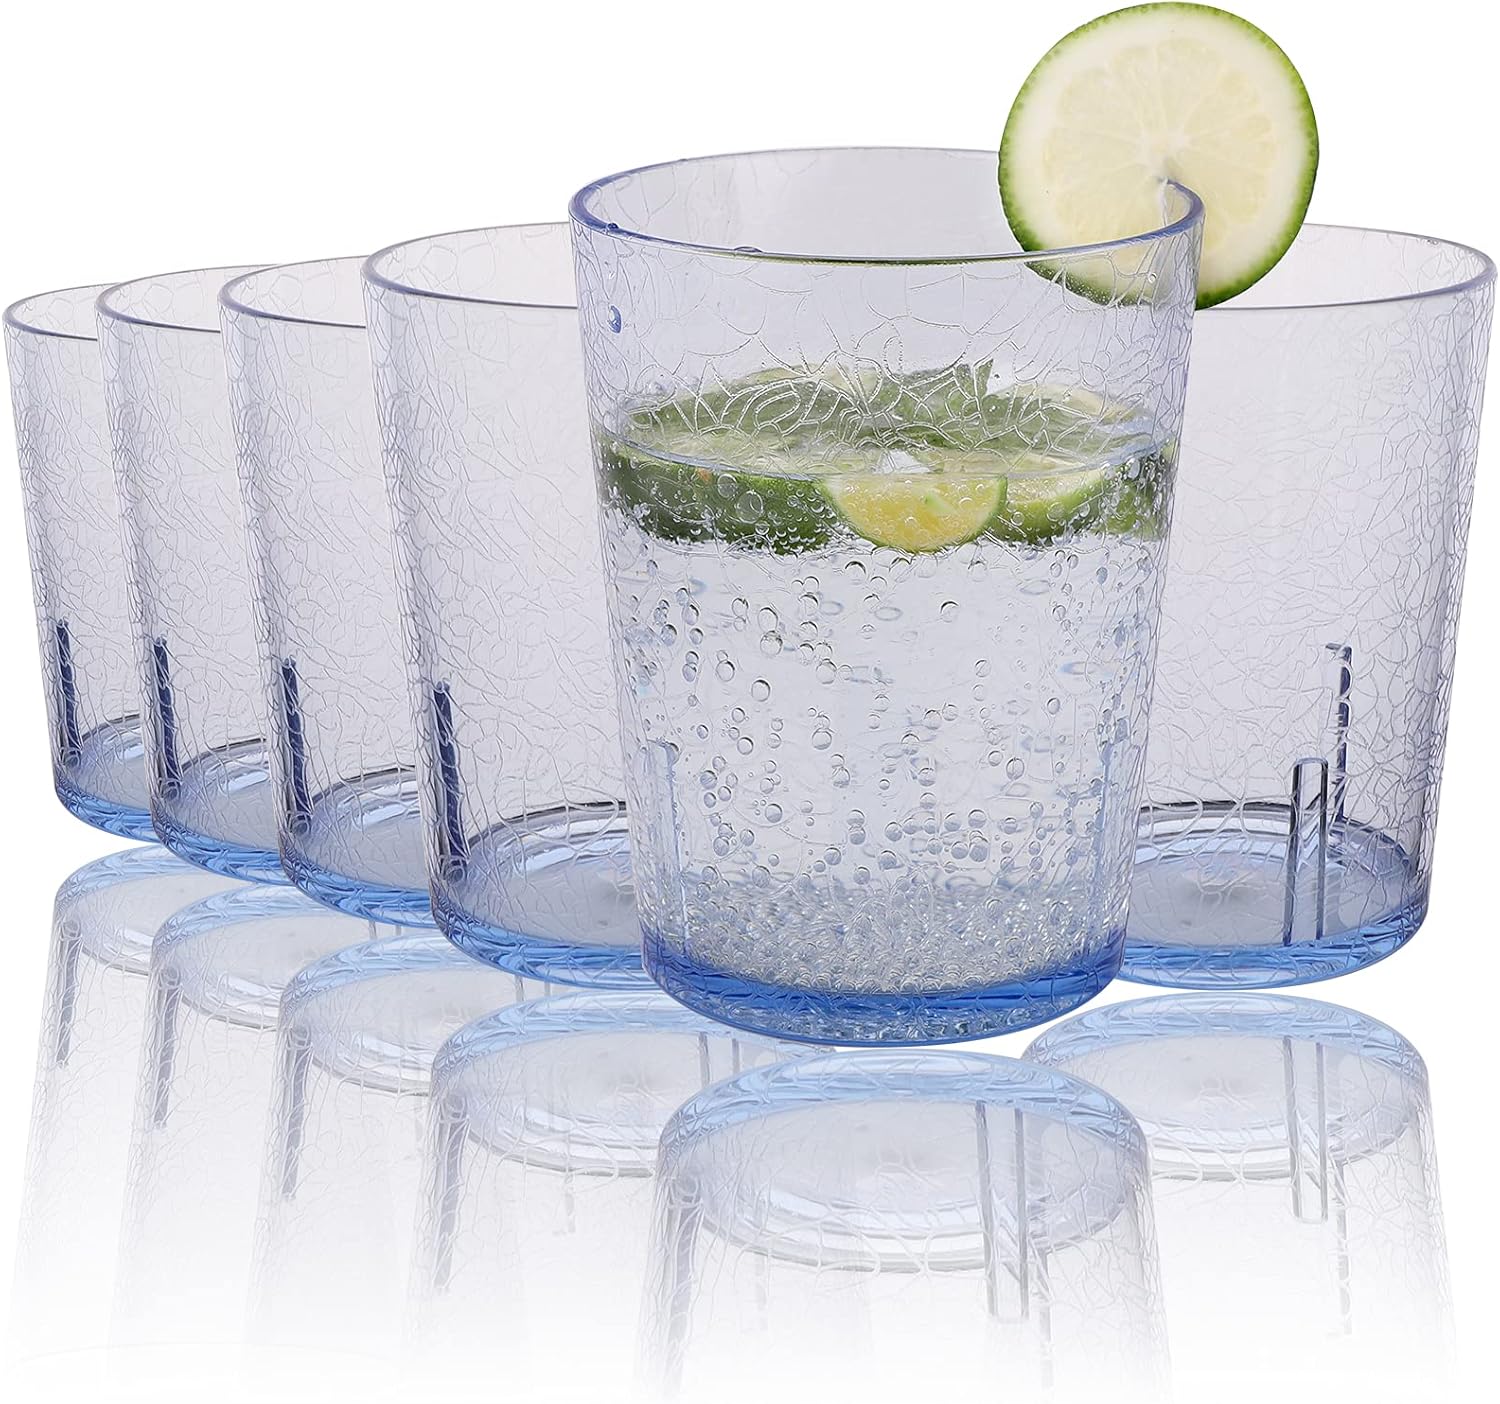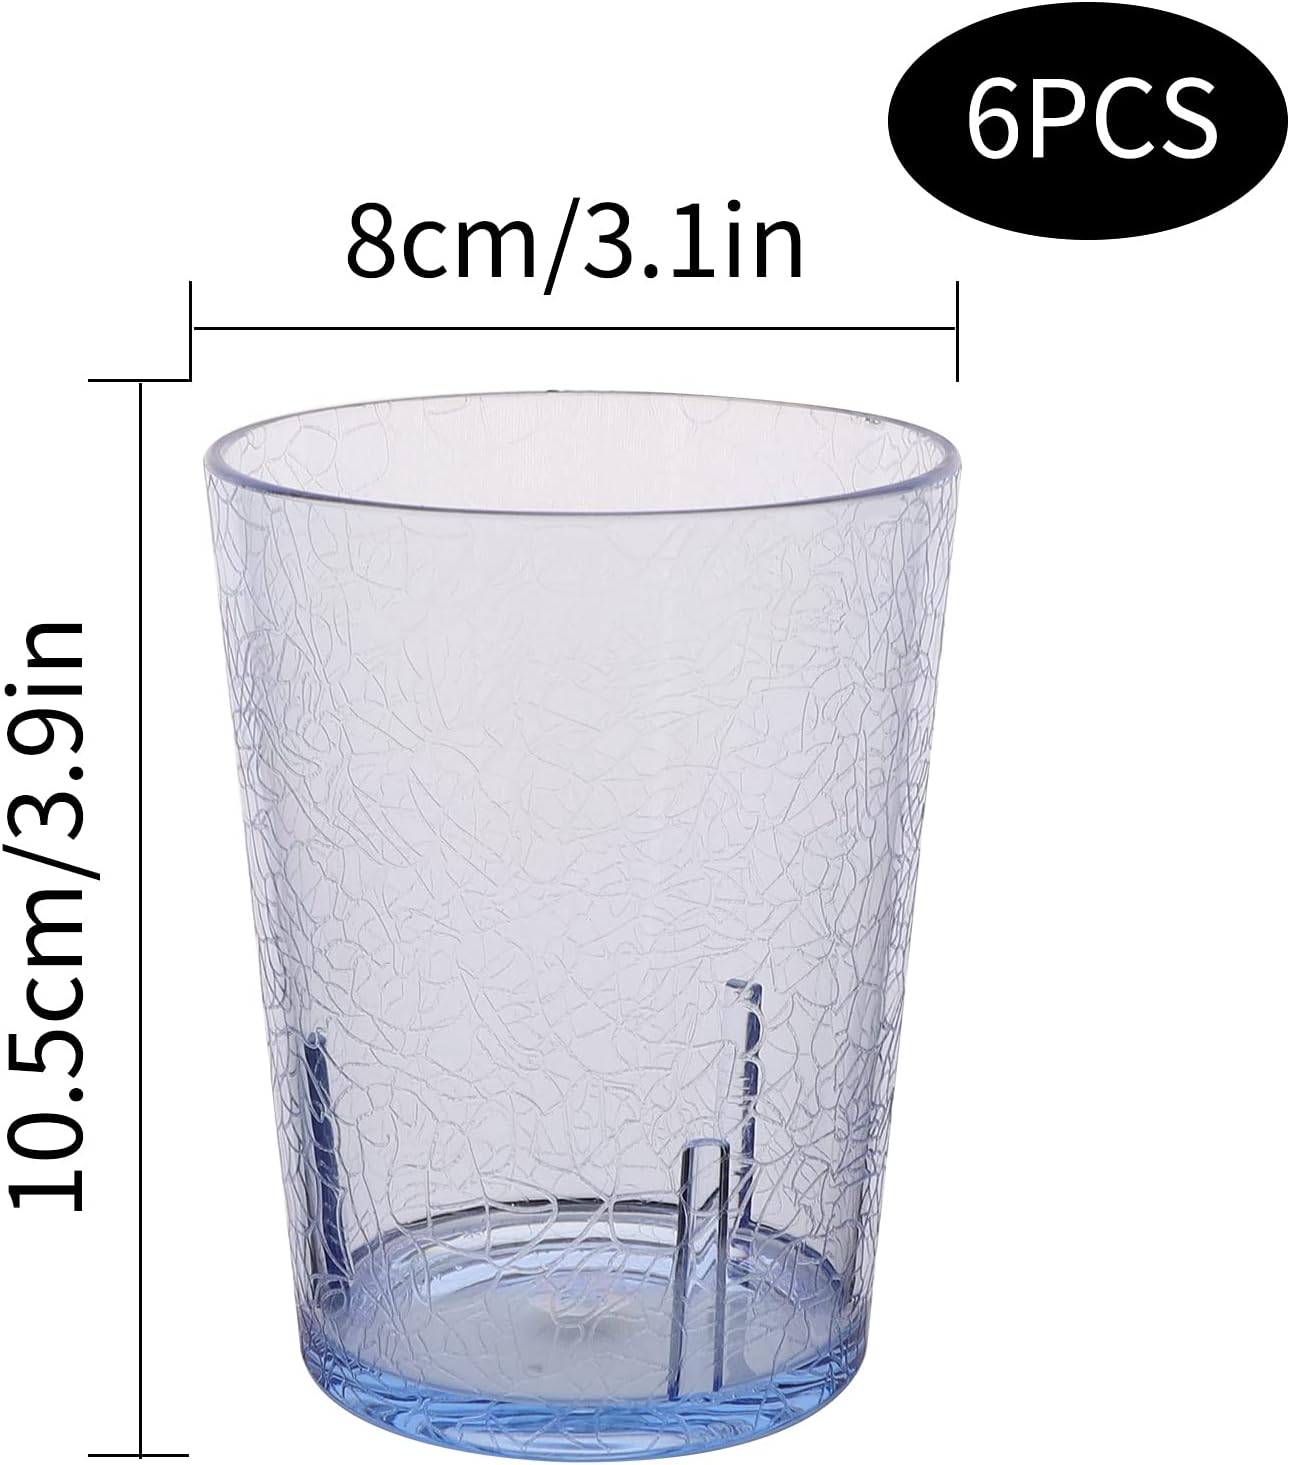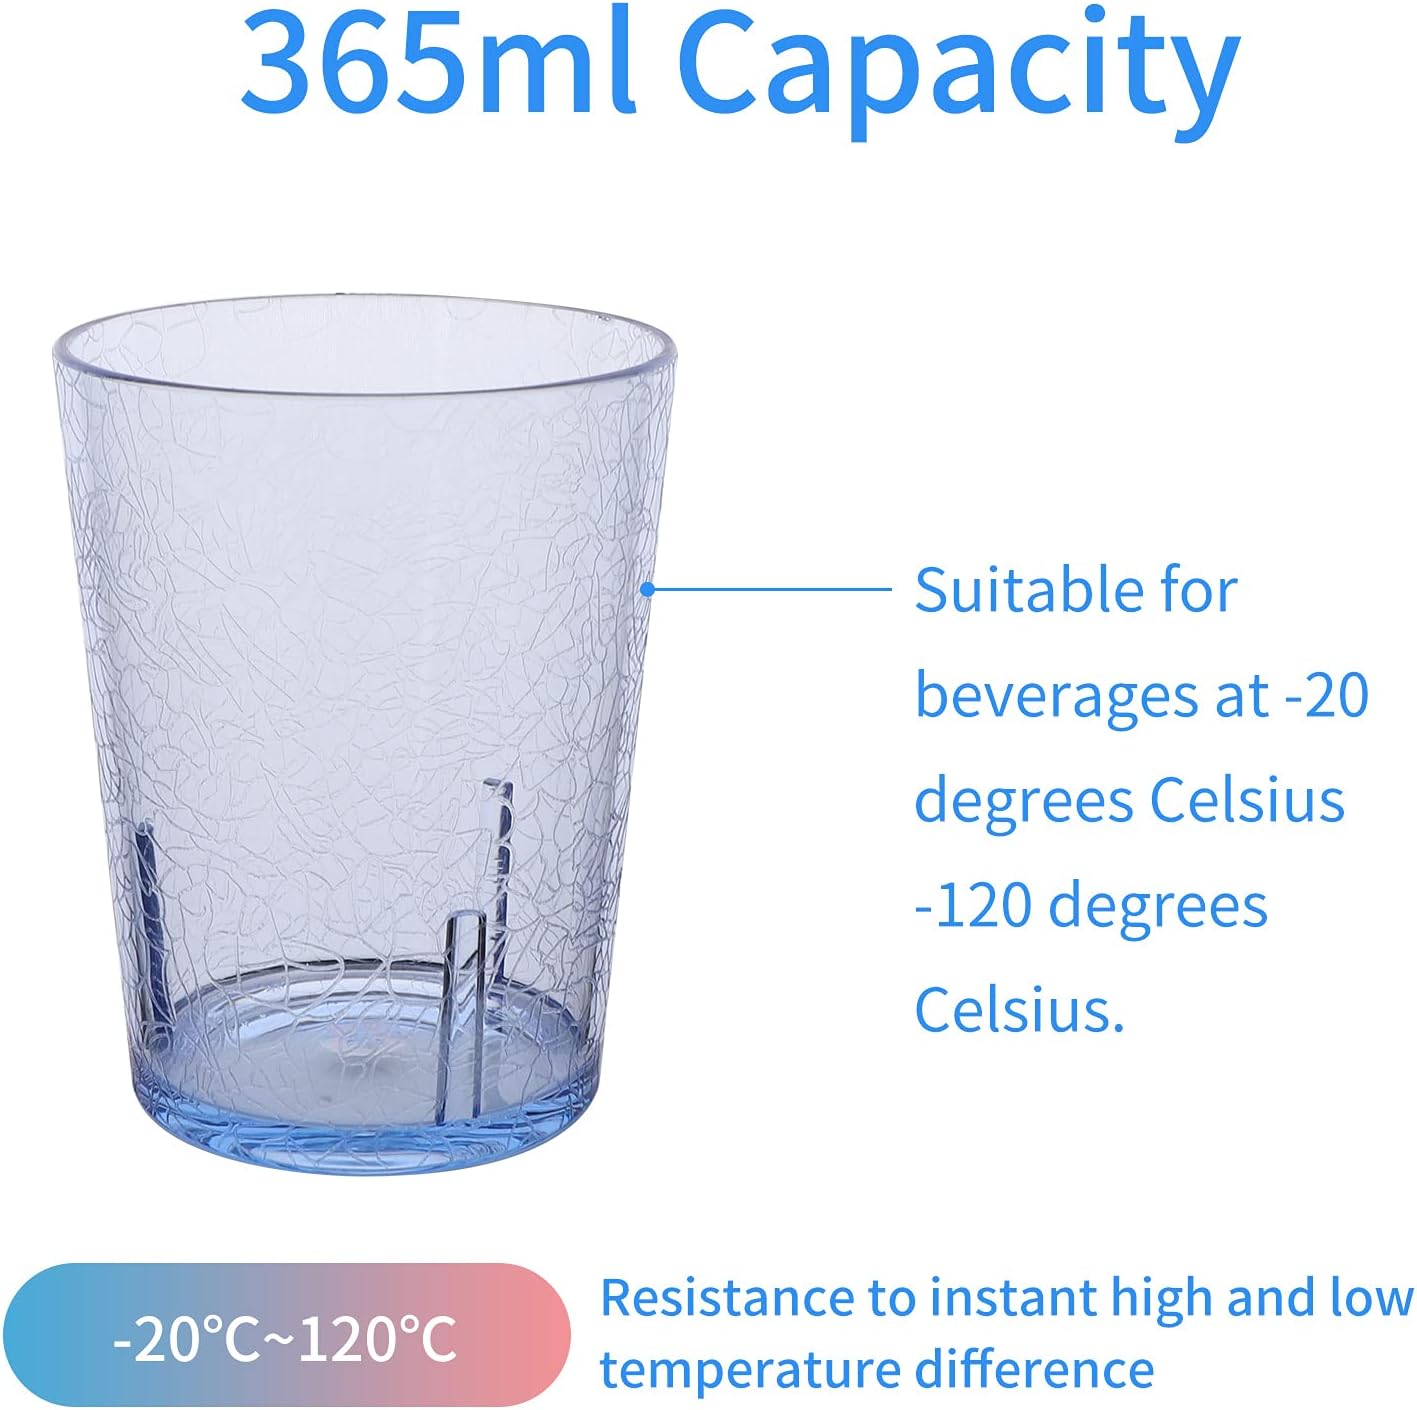
Plastic Glasses,6Pcs 365ml Reusable Clear Plastic Water Tumblers Stackable Acrylic Drinking Glasses Crack Acrylic Glass Tumblers Water Drinking Glasses for Kids Acrylic Drink Tumblers for Adult(Blue)
Category: Amazon Home
6Pcs 365ml Acrylic Plastic Water Tumblers,Unbreakable Portable Cups Tumblers Cups Clear Design Plastic Cups for Camping Clear Acrylic Drink Tumblers for Water Juice Crack Clear Drinking Glasses for Camping, BBQ and OutdoorProduct details:Material: AcrylicSize: 10.5 x 8cm/3.9 x 3.1inchCapacity: 365mlFeatures:Unbreakable tumblers:Fully shatterproof, tumblers will not break or chip when dropped or knocked over,You can give them to your kids (of all ages!) to enjoy without worrying that an accident could lead to injury. Wide usage:You can use them as water, Juice ,red wine, beer and whiskey glasses as well as cups for coffee! it is great for patio, poolside, picnic, and other outdoor use, what's more, it is easily packs into your luggage, travel bag or backpack.Easy to clean:This set of 6 tumblers can be clean in the dishwasher and by washing again and again their look and quality will not go down. These reusable cups have a long usage life.Acrylic material:These acrylic tumblers will give you years of use, they are very sturdy and easy to hold. These tumblers are not too heavy they are made of acrylic, safer then glass.Plastic drinking glasses is light and easy to grasp. Fall-resistant and durable.Ideal giftThey are the perfect gift for family or friends, such as birthday gift set, housewarming, parties, holidays, Christmas, New Years, college graduation, or for a cup lover.
Features: 【Package Include】ou will get 6 piece plastic tumblers,The product contains two colors of transparent and blue for your choice.The size of a single cup is 10.5 x 8cm/3.9 x 3.1inch,have a capacity of 365ml,These reusable cups have a long usage life. | 【Stylish Design】Transparent materials and stylish design add a decorativeness to your home.The product surface contains a crack design,These versatile glasses will add style and sophistication to any home barware collection. | 【High-quality Material】 The unbreakable cups made of crystal-clear premium quality acrylic,These clear design plastic tumblers give you a real look of glass,but it is stronger and safer than glass.The smooth edges are very suitable for children. | 【Stackable Design】These acrylic glasses are stackable,so the whole glass tumblers can all be stacked to save space in the cupboard, It can be cleaned by washing with water or wiping with a damp cloth.Suitable for the majority of consumer groups. | 【Wide Application】These acrylic tumblers are ideal for indoor and outdoor usage,They can be used for coffee cups, tea cups, water cups, beer cup, milk cups, juice cups, mouth cup and so on.It's great for traveling, easily packs into your luggage, travel bag or backpack.